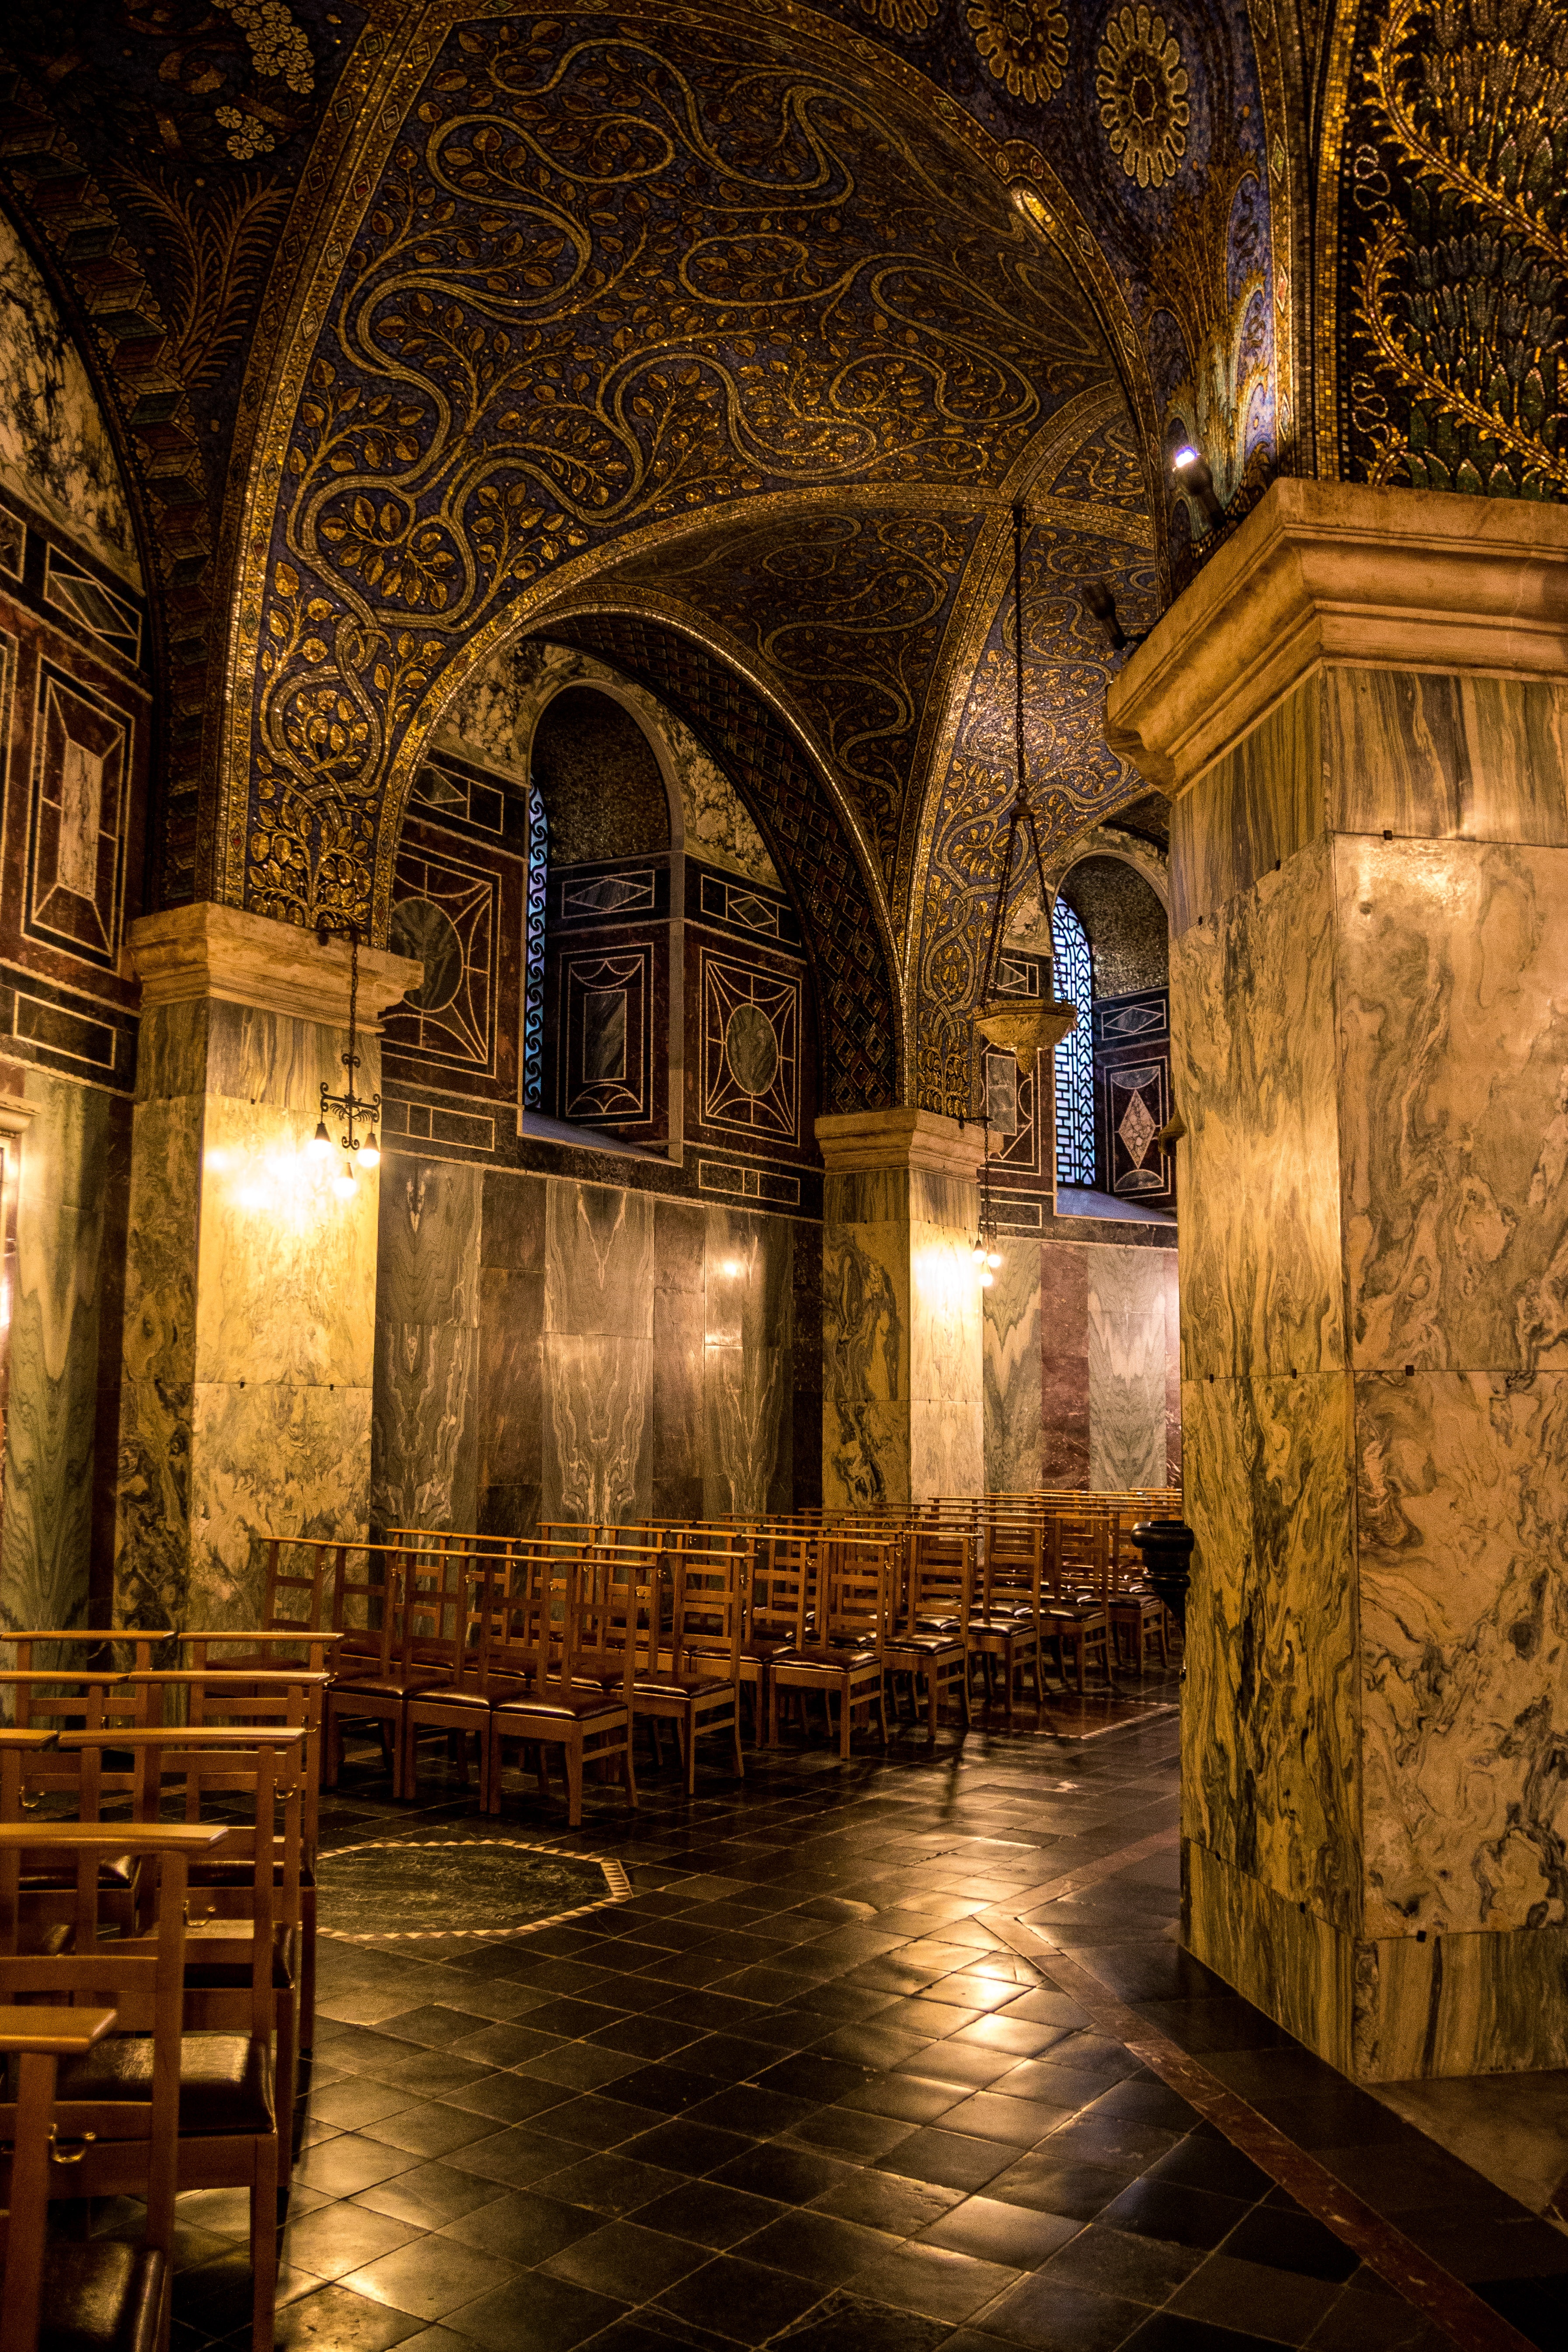
night, building, religion, landmark, church, cathedral, chapel, lighting, place of worship, gold, mosaic, vault, basilica, estate, dom, crypt, aachen, house of worship, north rhine westphalia, aachen cathedral, ancient history